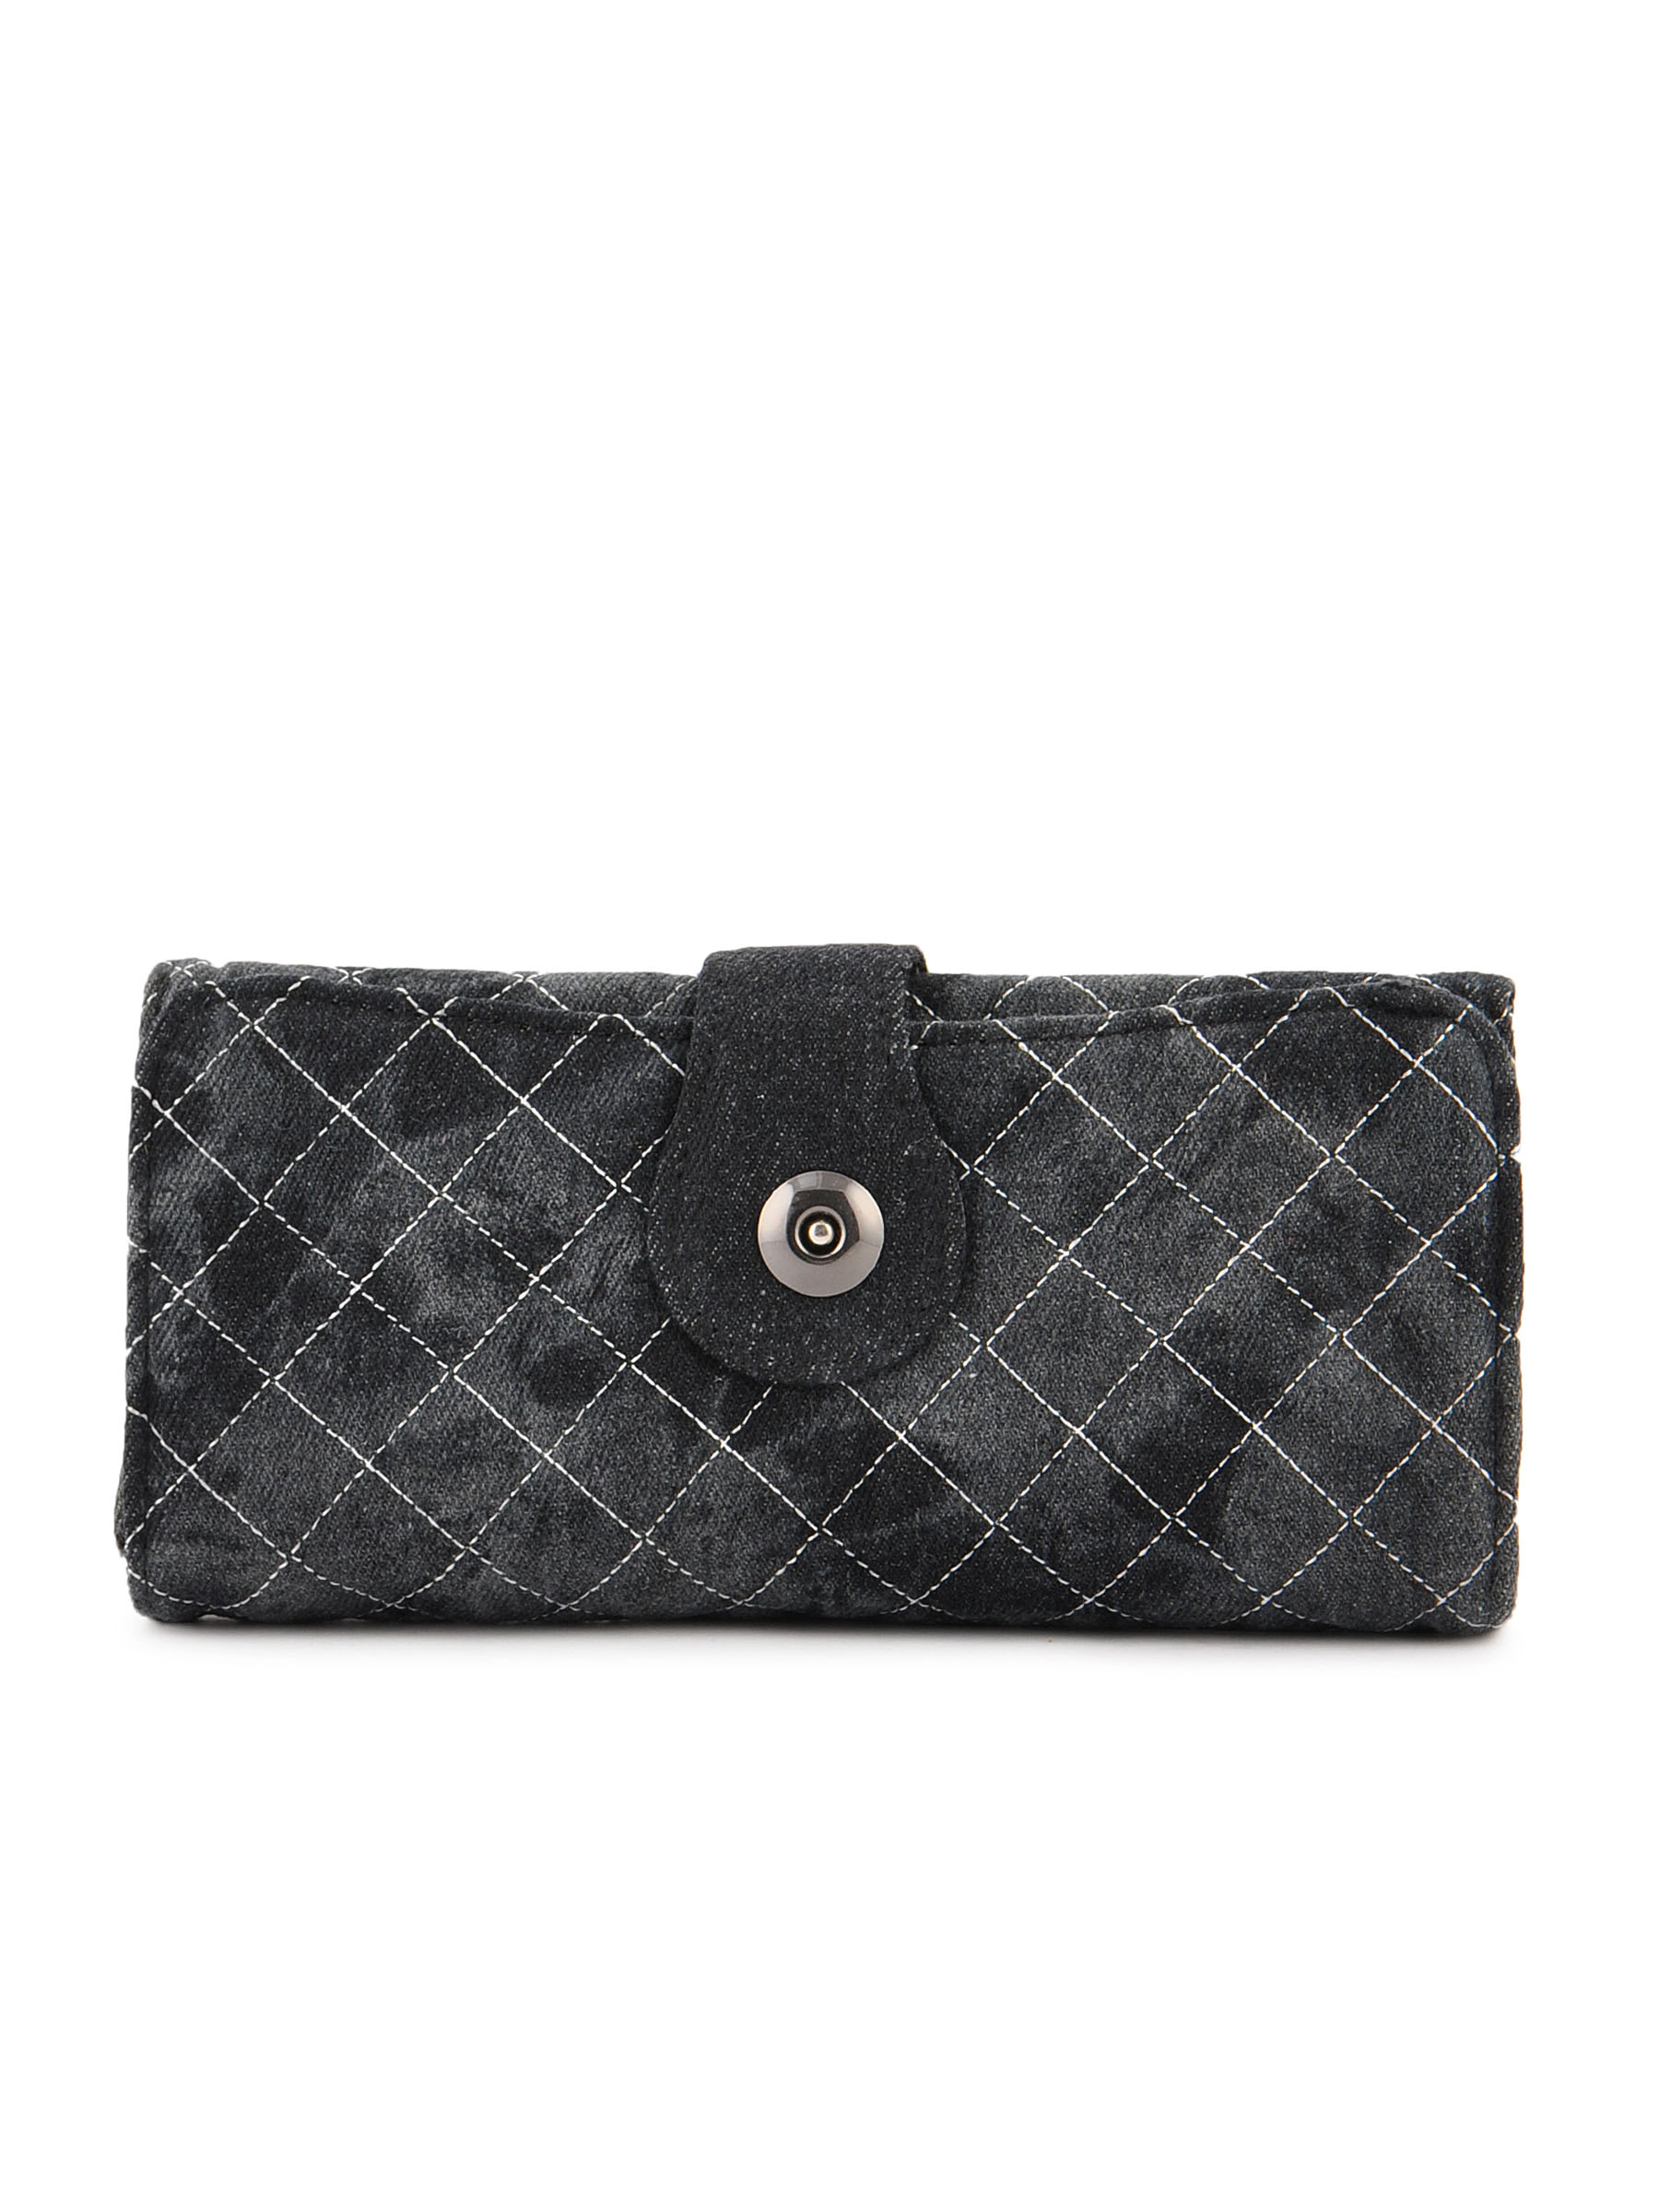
Lino Perros Women Denim Black Wallet
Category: Accessories / Wallets / Wallets
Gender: Women
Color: Black
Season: Winter 2015
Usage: Casual